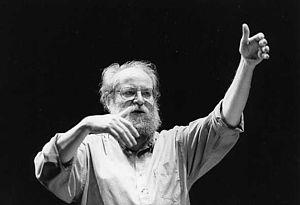
JPSSD
Henri-Claude Fantapié est un chef d’orchestre, pédagogue, compositeur et musicologue français, né le 9 septembre 1938 à Nice.